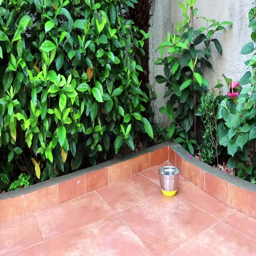
puppy eating in the garden